Rattanakosin Kingdom (1782–1932)

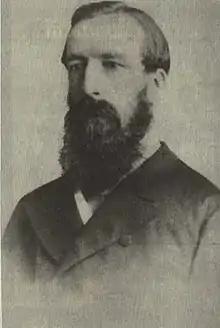
Thomas George Knox was the British representative in Siam for fourteen years from 1865 to 1879 and deeply involved in native Siamese politics.

In 1892, King Chulalongkorn established modern Ministry of Justice in order to unify scattering Siamese judiciary courts of various departments into a single unified system. After French military threats to Bangkok during the Franco–Siamese War of 1893, Gustave Rolin-Jaequemyns, Chulalongkorn's Belgian advisor, told the king that violation of Siam's sovereignty by Western colonial powers was due to the fact that Siamese antiquated legal system, dated to Ayutthaya times, had not yet been modernized to conform with Western standards. Siamese government then began to consider abolition of Western extraterritorial jurisdiction in Siam to preserve Siam's sovereignty. Chulalongkorn established Legislative Council in 1897, composing of appointed Western legal specialists, to compose modern Siamese law based on the common law system, led by Prince Raphi, the king's son who had just graduated from Faculty of Law, Oxford, and Rolin-Jaequemyns himself. In 1898, Japan asked for extraterritorial rights from Siam. Siam agreed to grant extraterritoriality to Japan in Japan–Siam Treaty of 1898 on conditions that Japanese extraterritorial jurisdiction in Siam would terminate as soon as Siam completed its legislation of modernized civil and criminal codes.